Emil Costinescu

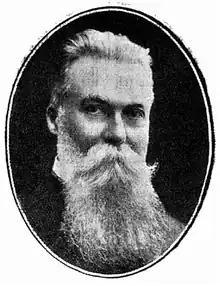
Costinescu in 1910

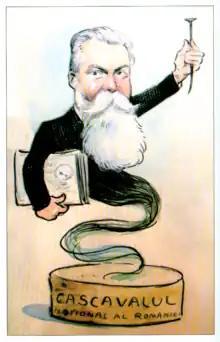
Cartoon by Nicolae Petrescu Găină

Emil Costinescu (March 12, 1844–July 6, 1921) was a Romanian economist, businessman and politician.